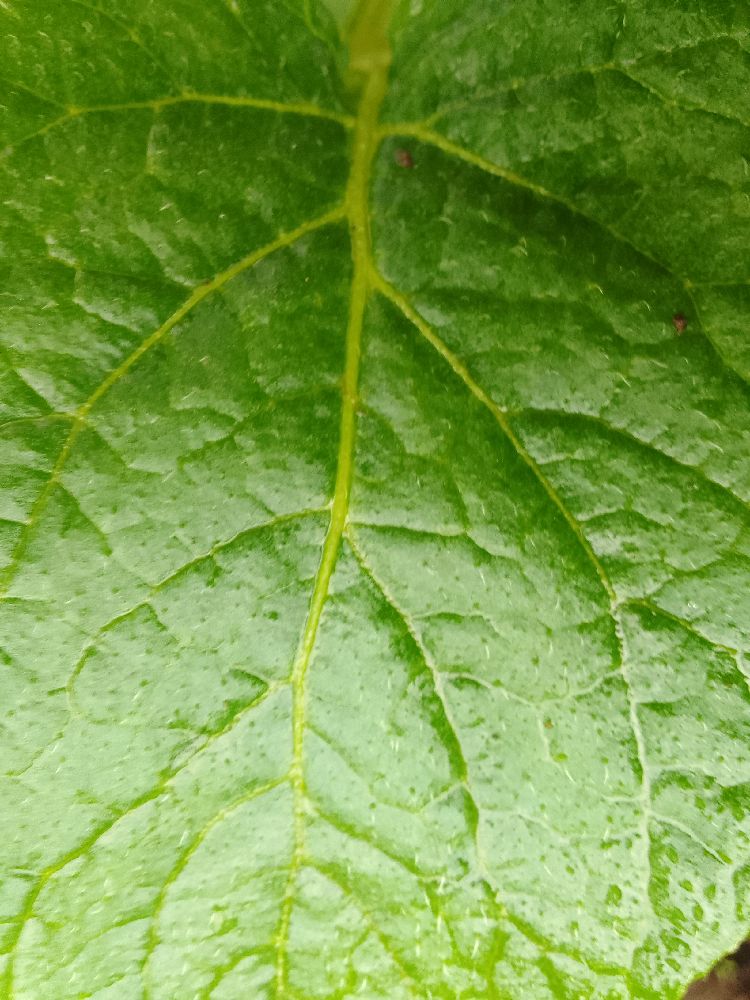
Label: Healthy